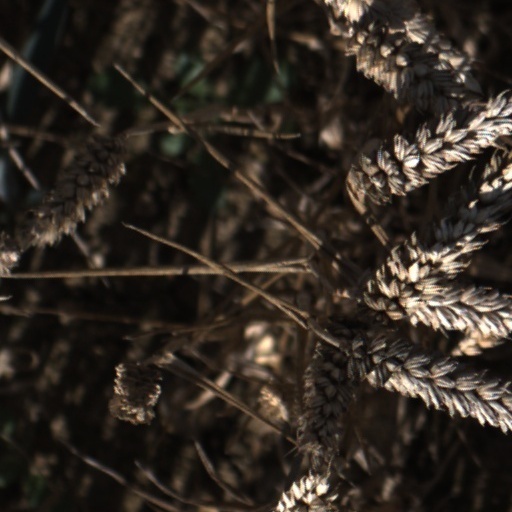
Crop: wheat